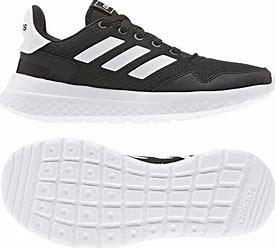
Brand: Adidas
Model: Archivo